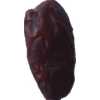
Label: dates